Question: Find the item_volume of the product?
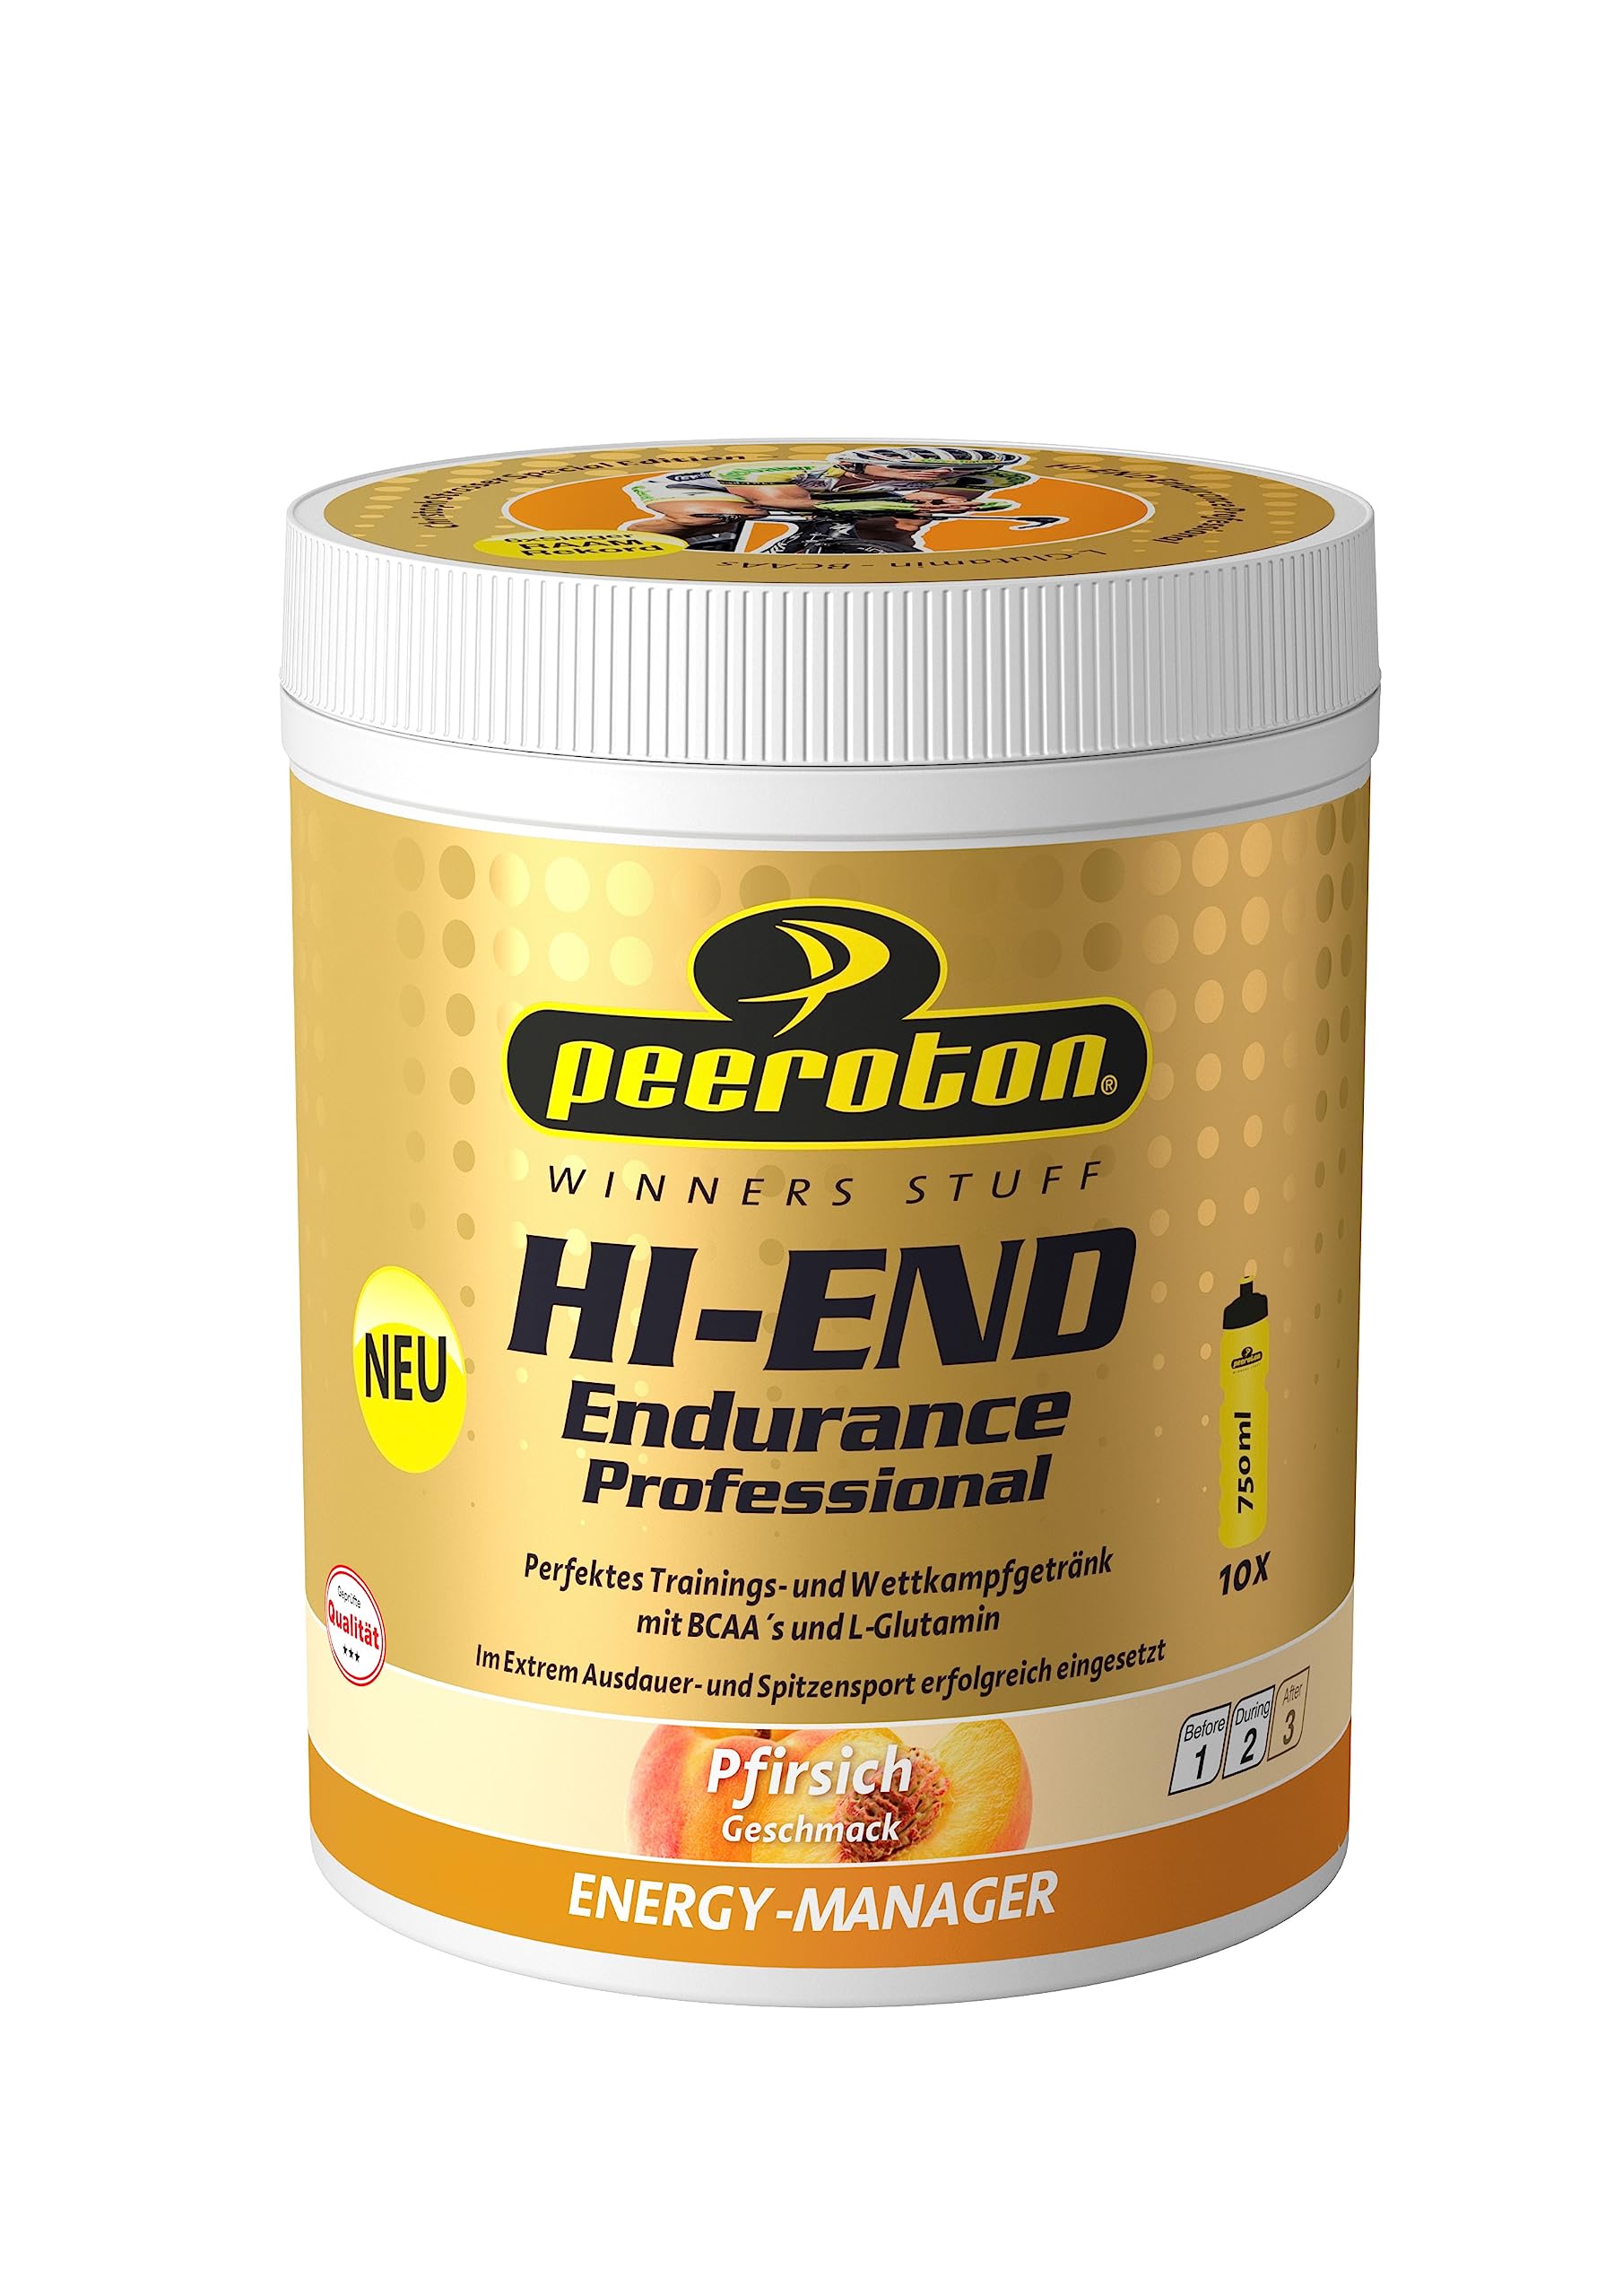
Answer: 750.0 millilitre